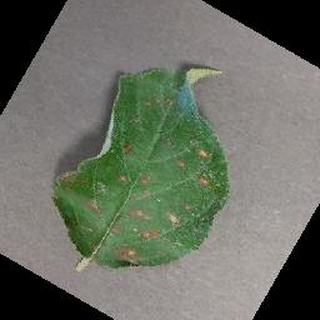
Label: apple_cedar_apple_rust